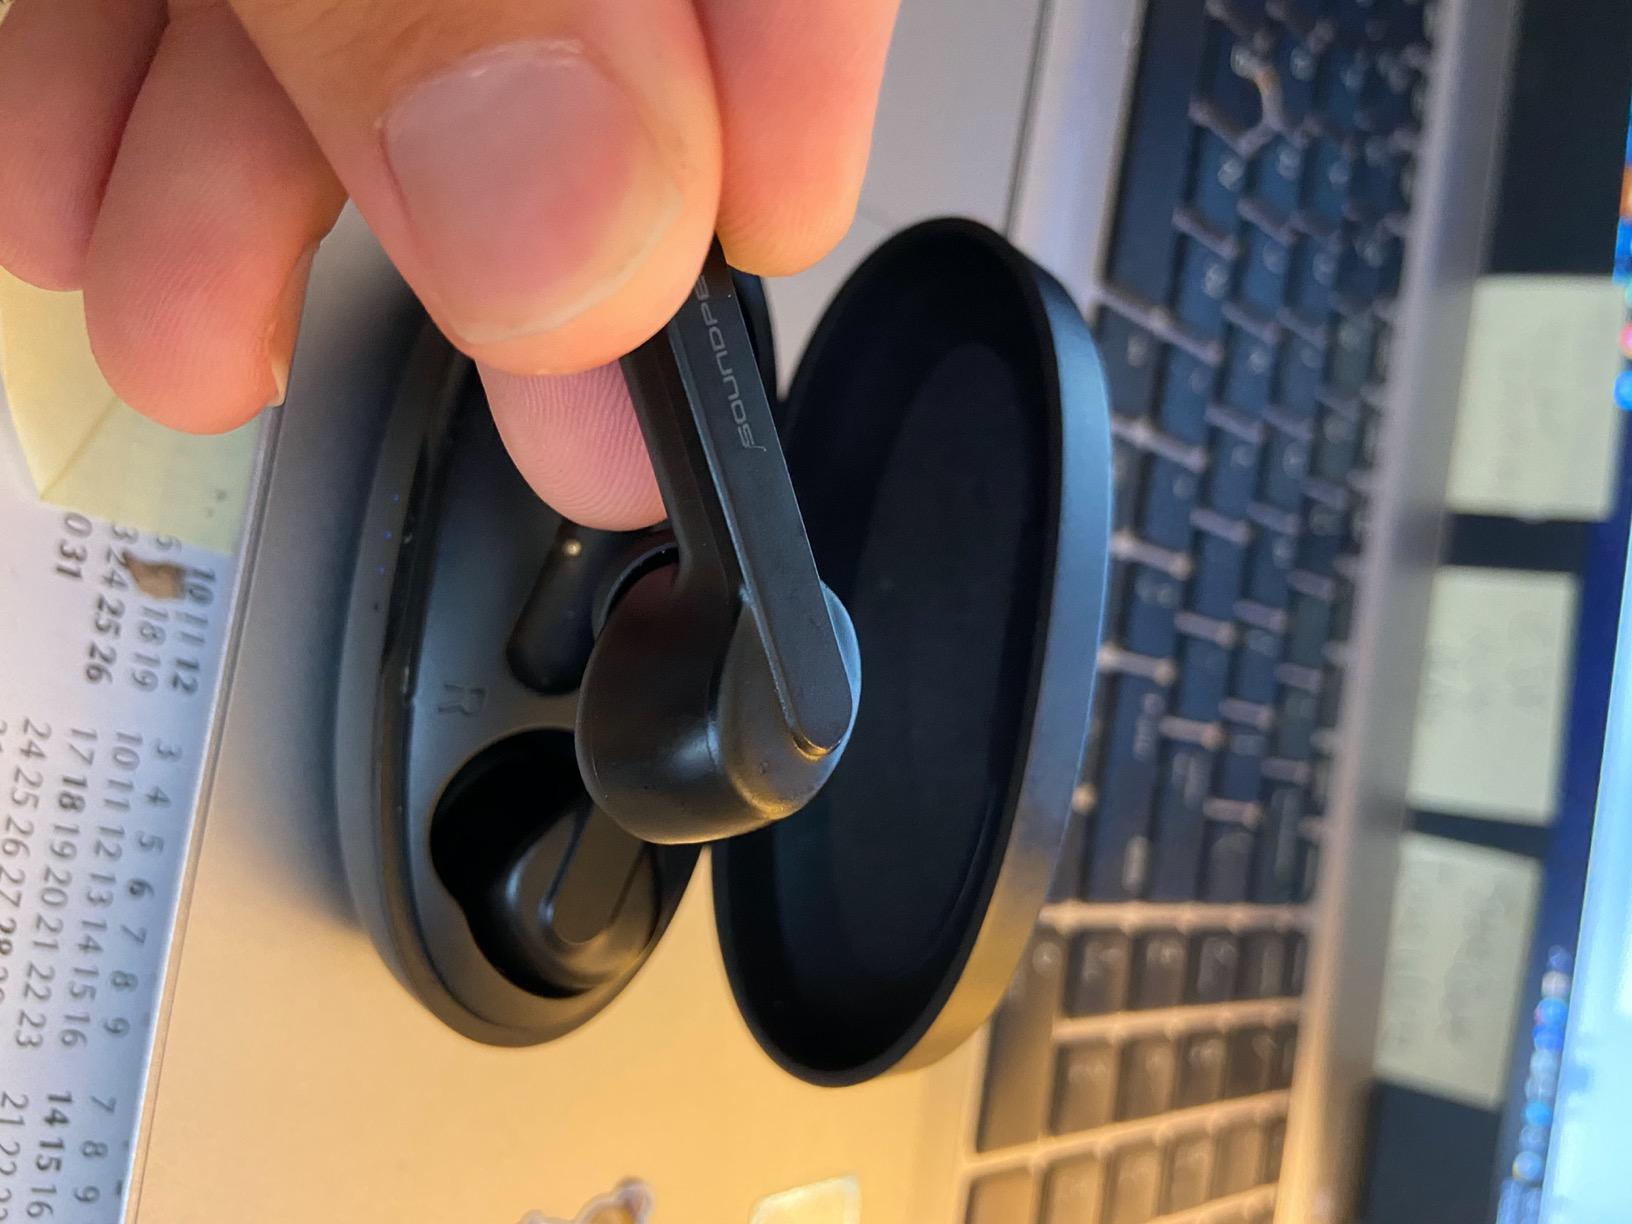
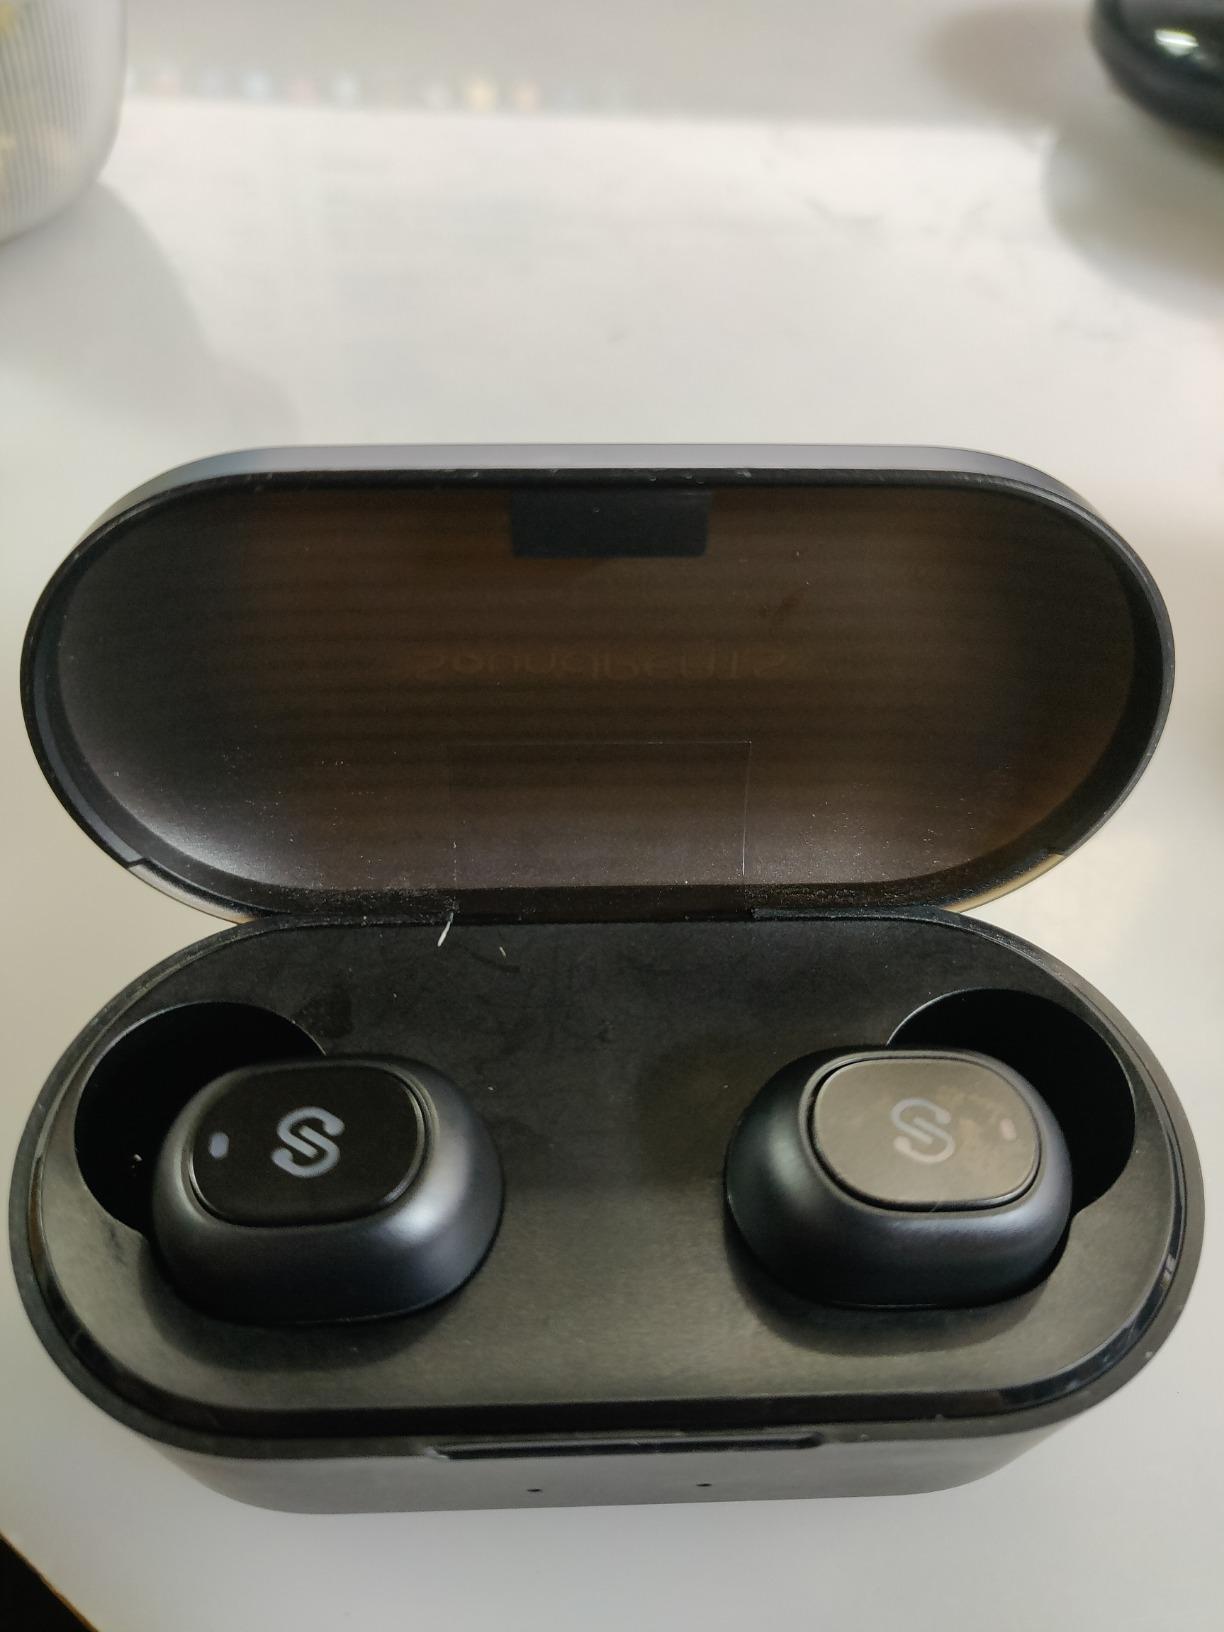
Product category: earbuds
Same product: no